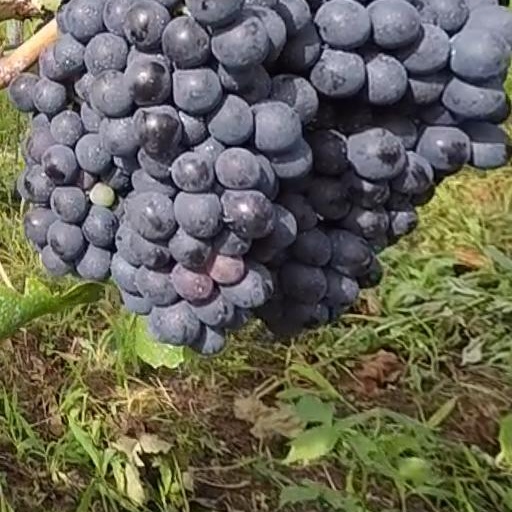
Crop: grape